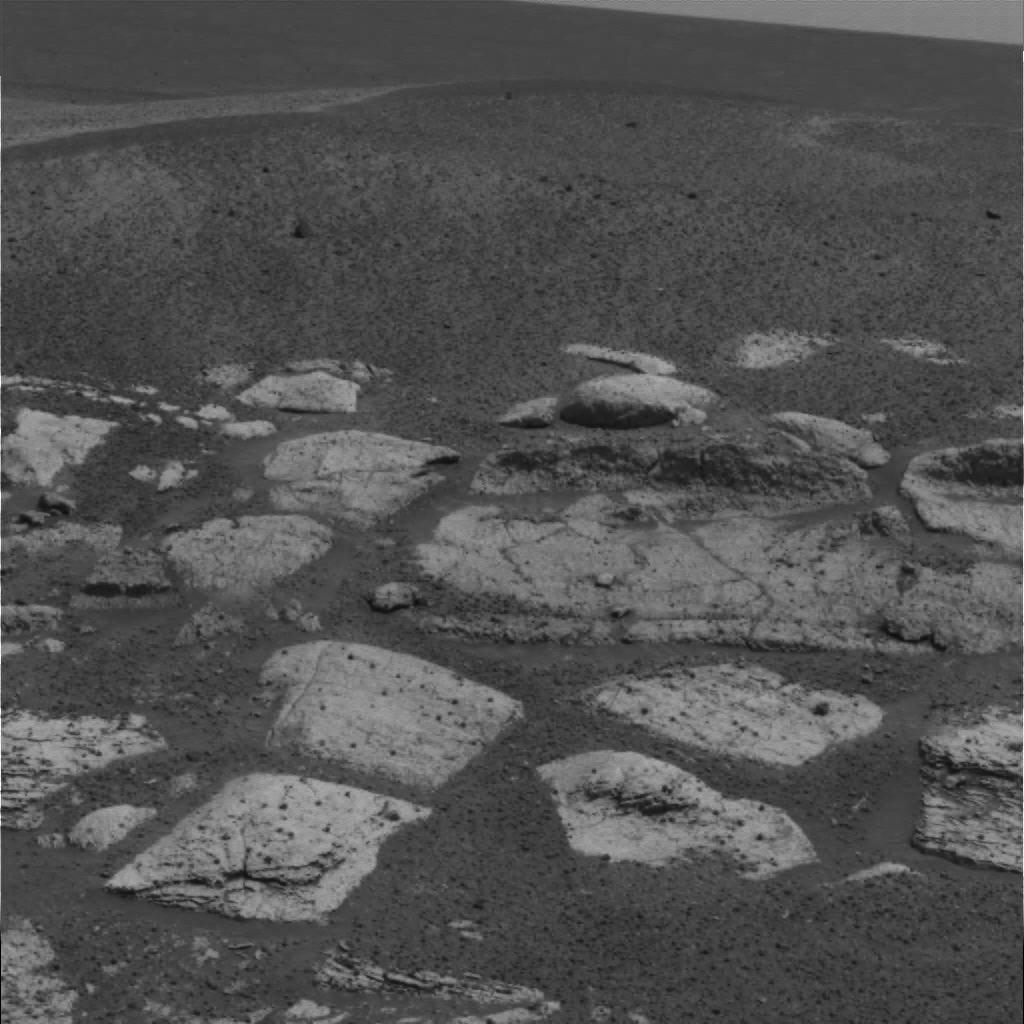
Surface features visible: Rock Outcrops, Dunes/Ripples, Rock (Linear Features), Soil, Spherules, Nearby Surface